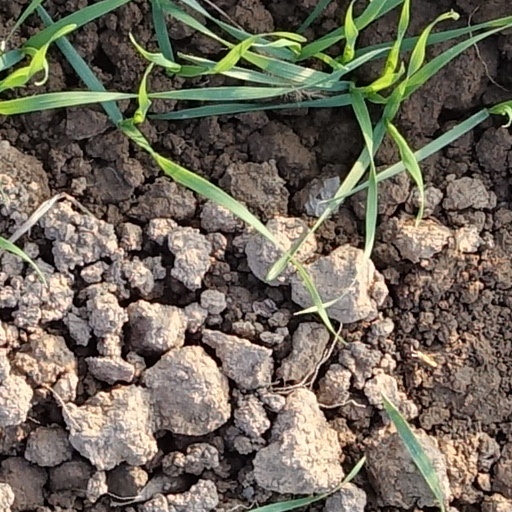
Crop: wheat